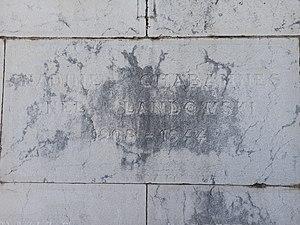
Inscription sur la tombe de Nadine Landowski, dans le mausolée créé par Henri-Paul Nénot à Gassin
Nadine Landowski, épouse Landowski-Chabannes née en 1908 et décédée le 14 janvier 1944 est une artiste peintre française.